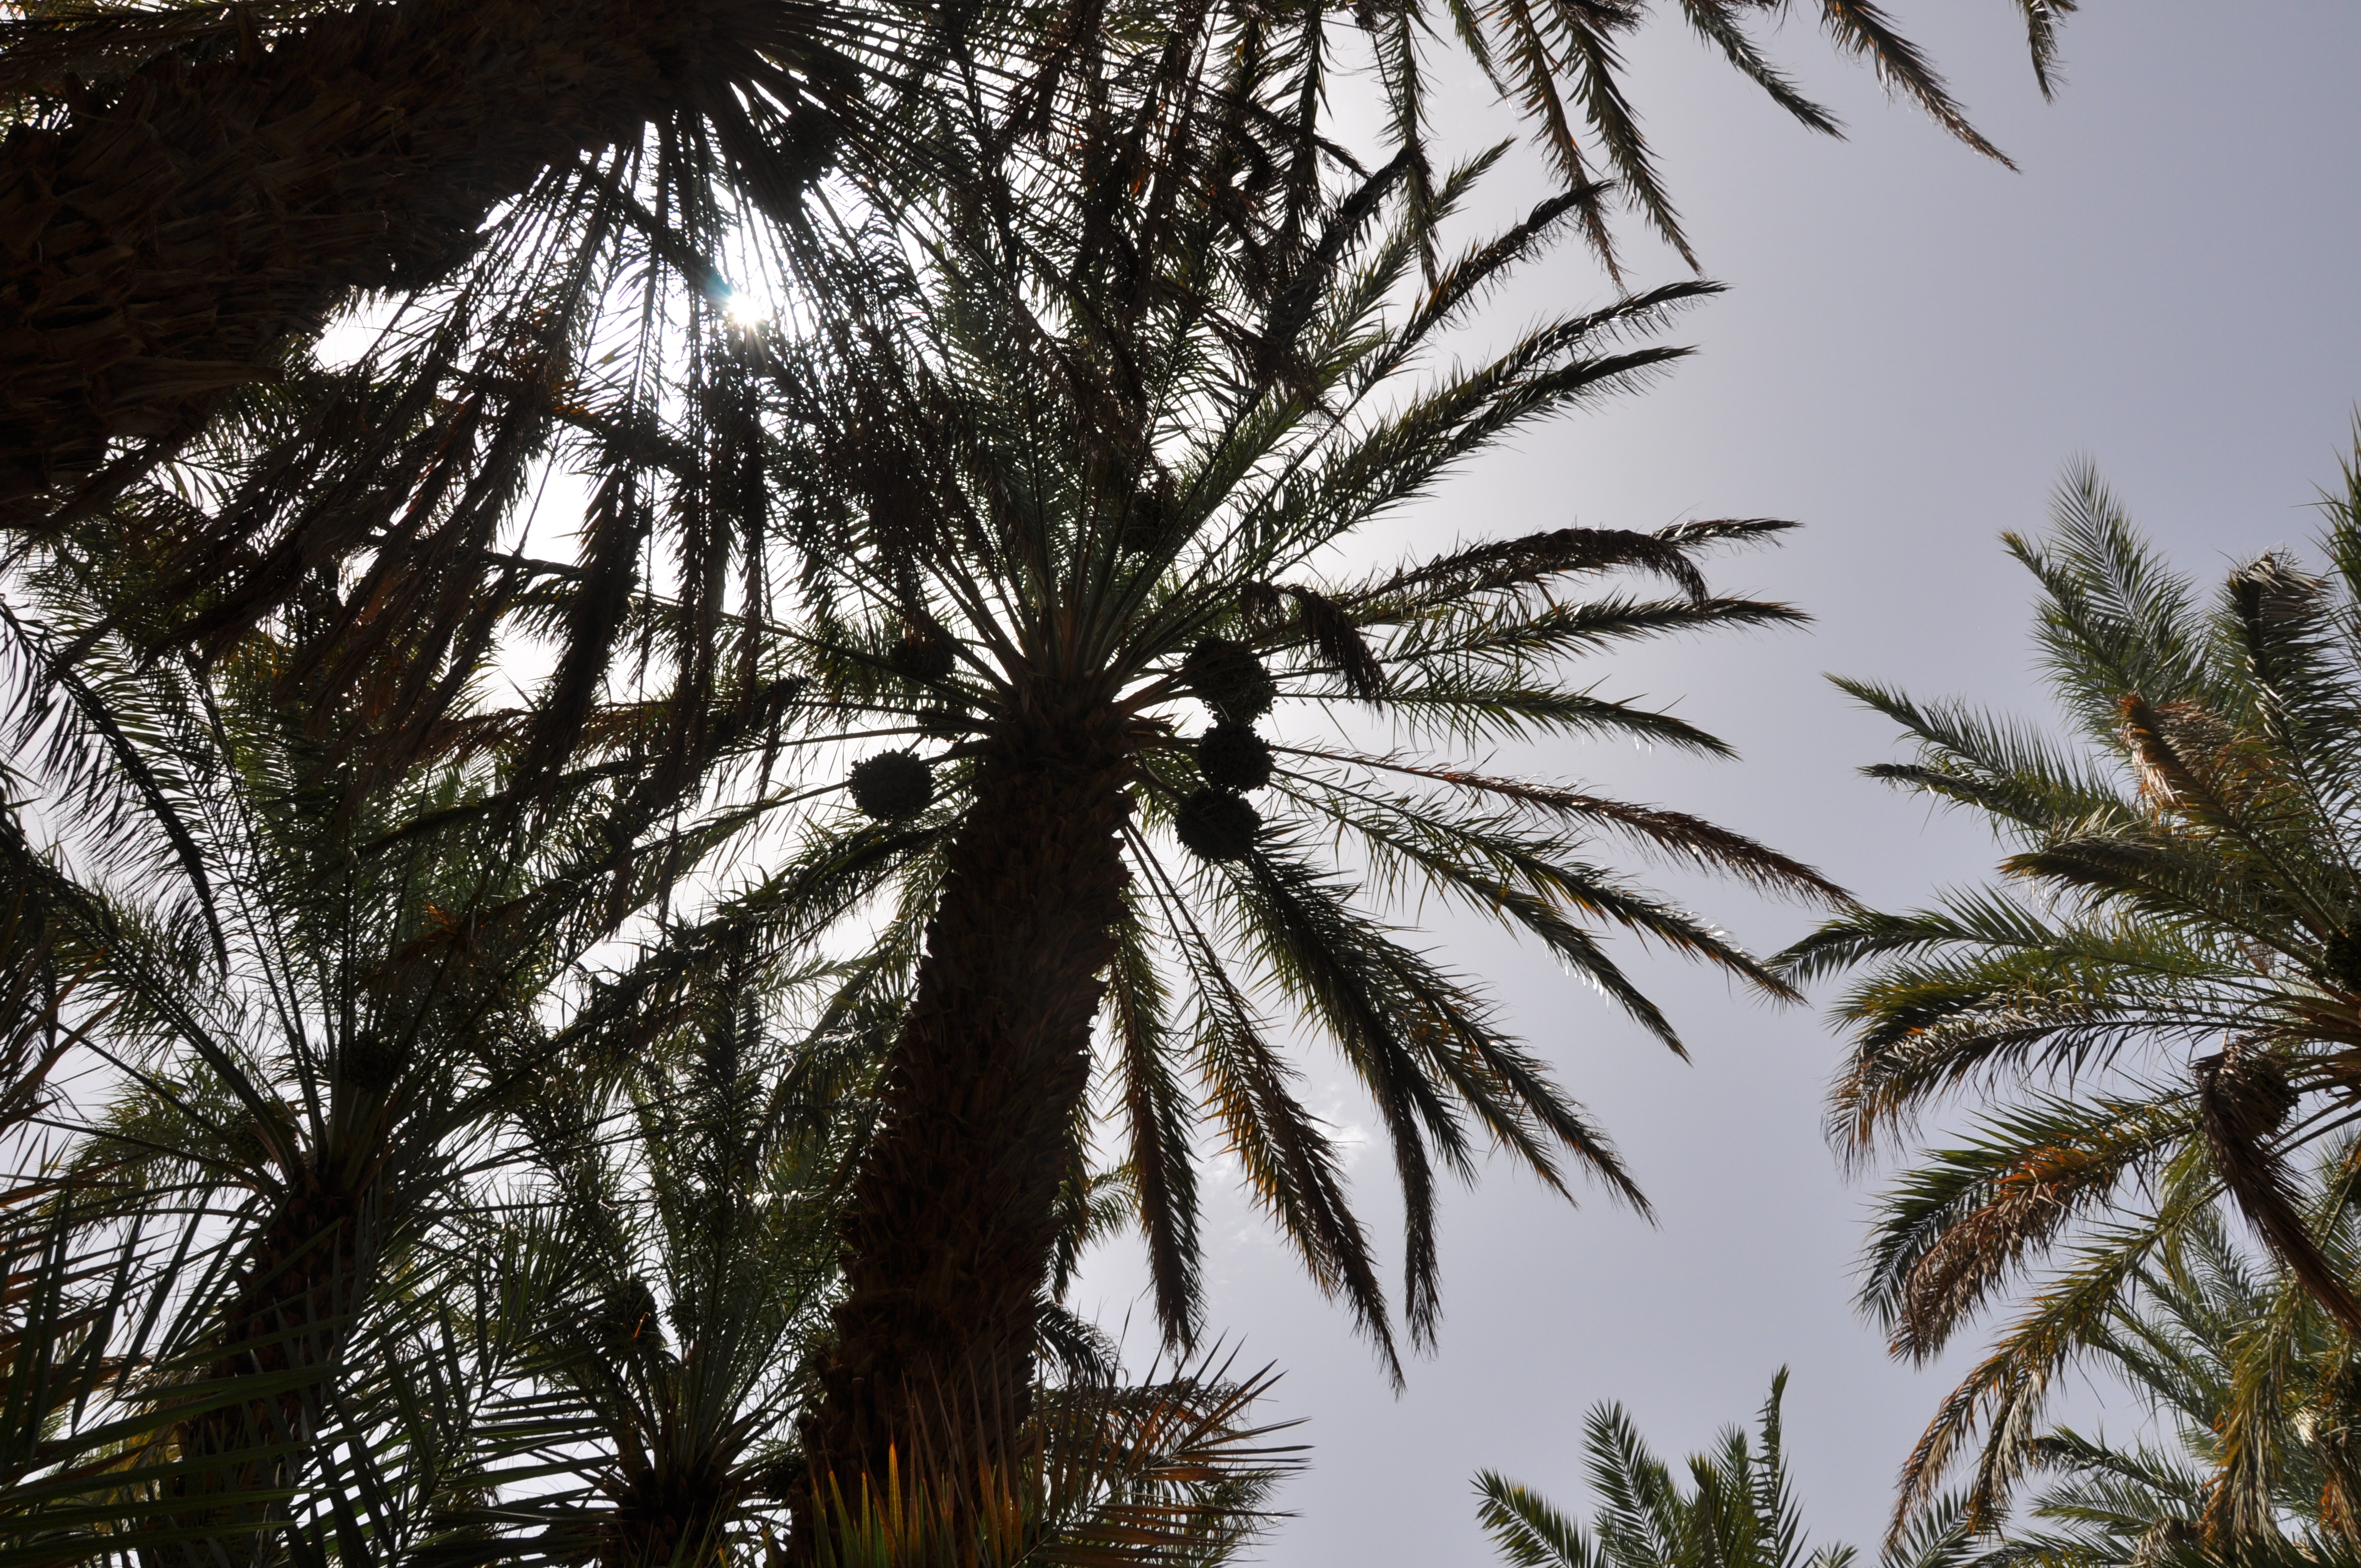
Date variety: bouisthami